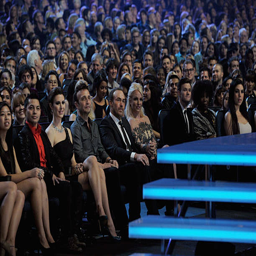
pop artist in the audience during awards at theater .